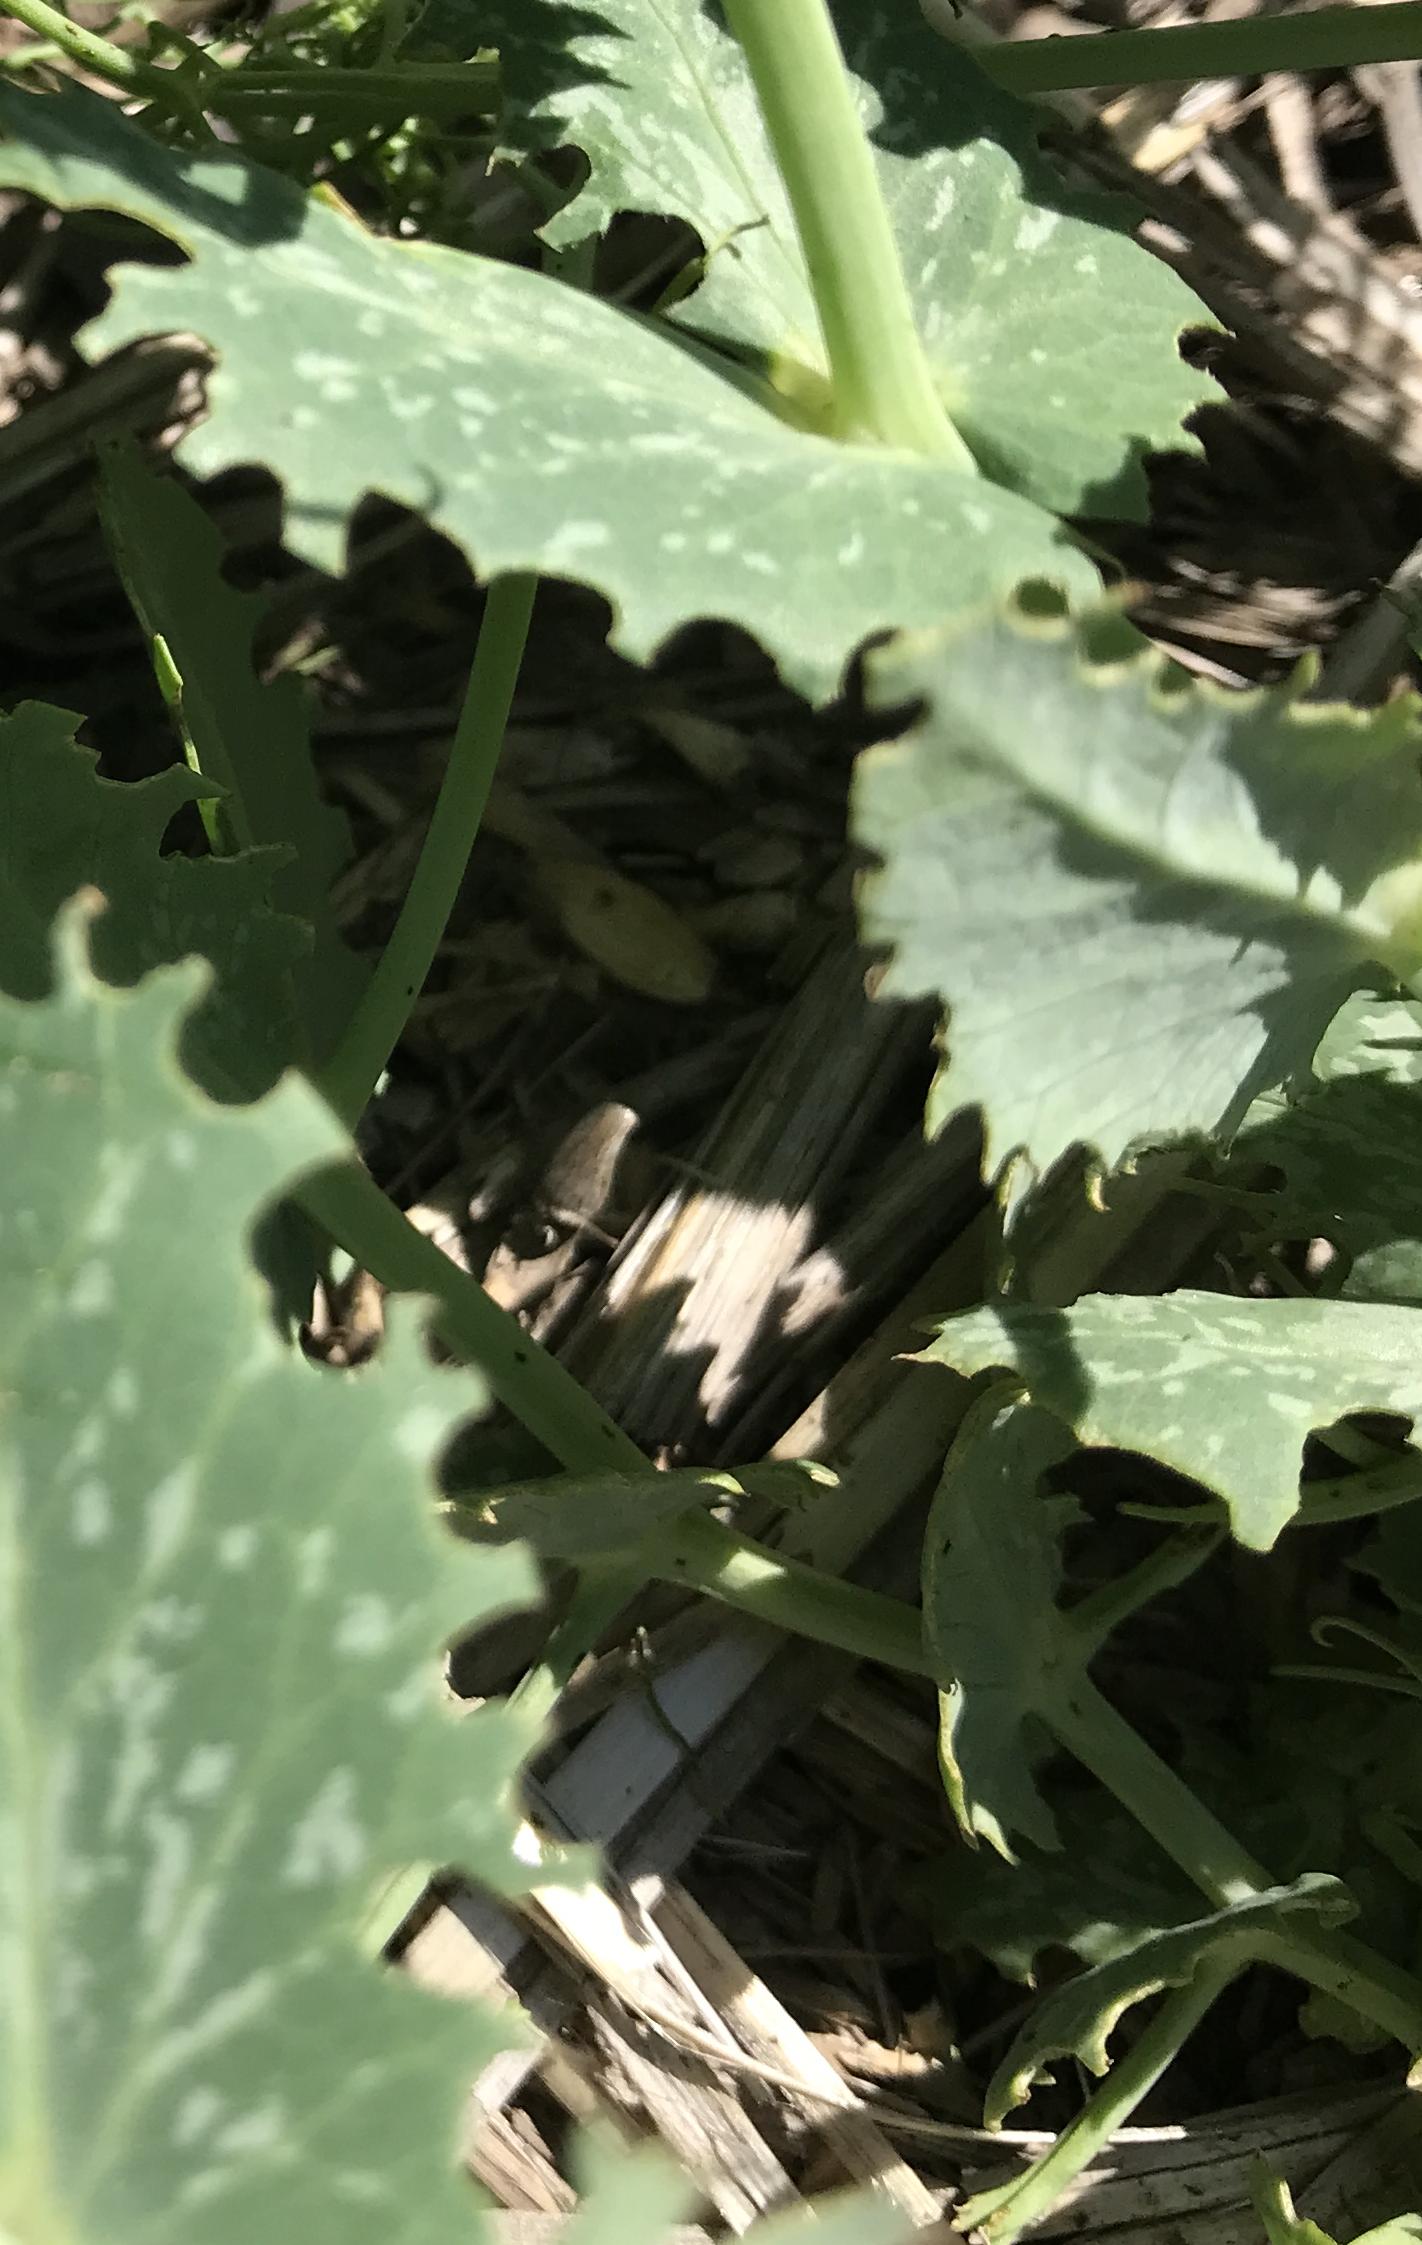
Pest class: pea_leaf_weevil